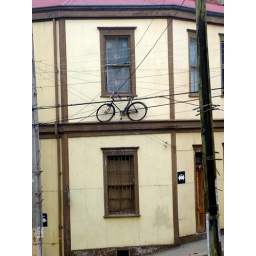
a bike stored on the side of a building in Valparaiso, Chile